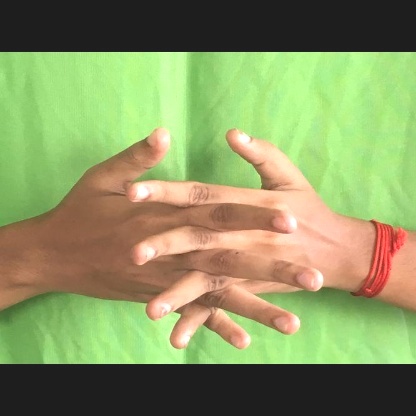
Mudra: Karkatta